Rodez

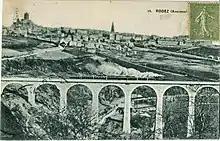
The Gascarie Viaduct, around 1910

The present economic hubs on Rodez and/or its suburbs are closely linked with the chef-lieu. Found: